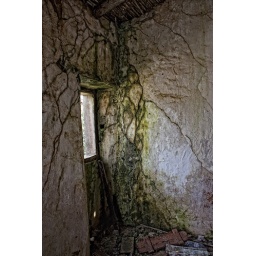
HDR of green rot in a ruin down the road from my land